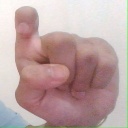
अक्षर: इ